Answer in natural language. How many Beds are visible in the scene? Choose between the following options: 0, 4, 3, 2 or 1
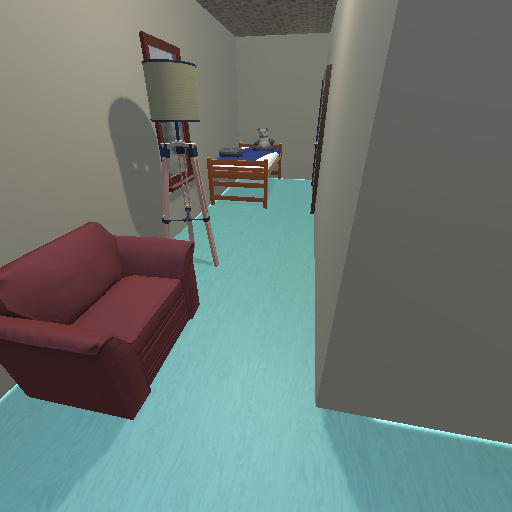
<answer>1</answer>